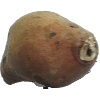
Label: potato_sweet